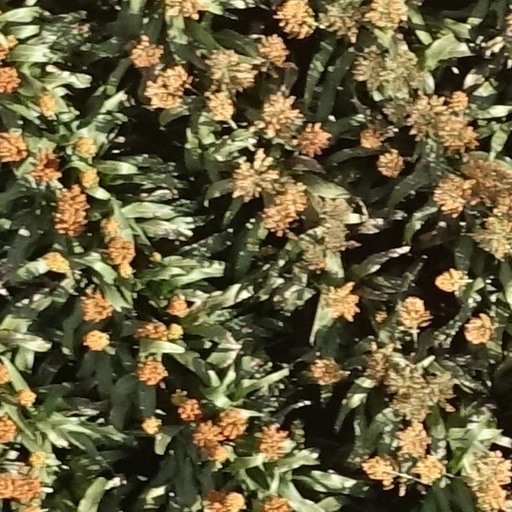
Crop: sorghum